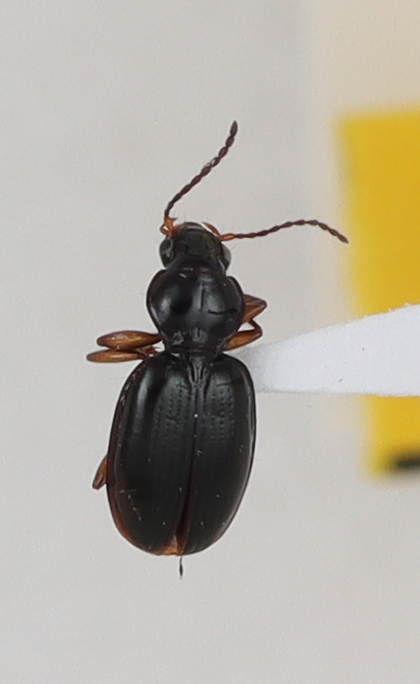
Scientific name: Mecyclothorax konanus
Plot: 14
Trap: S
Collected: 20200623